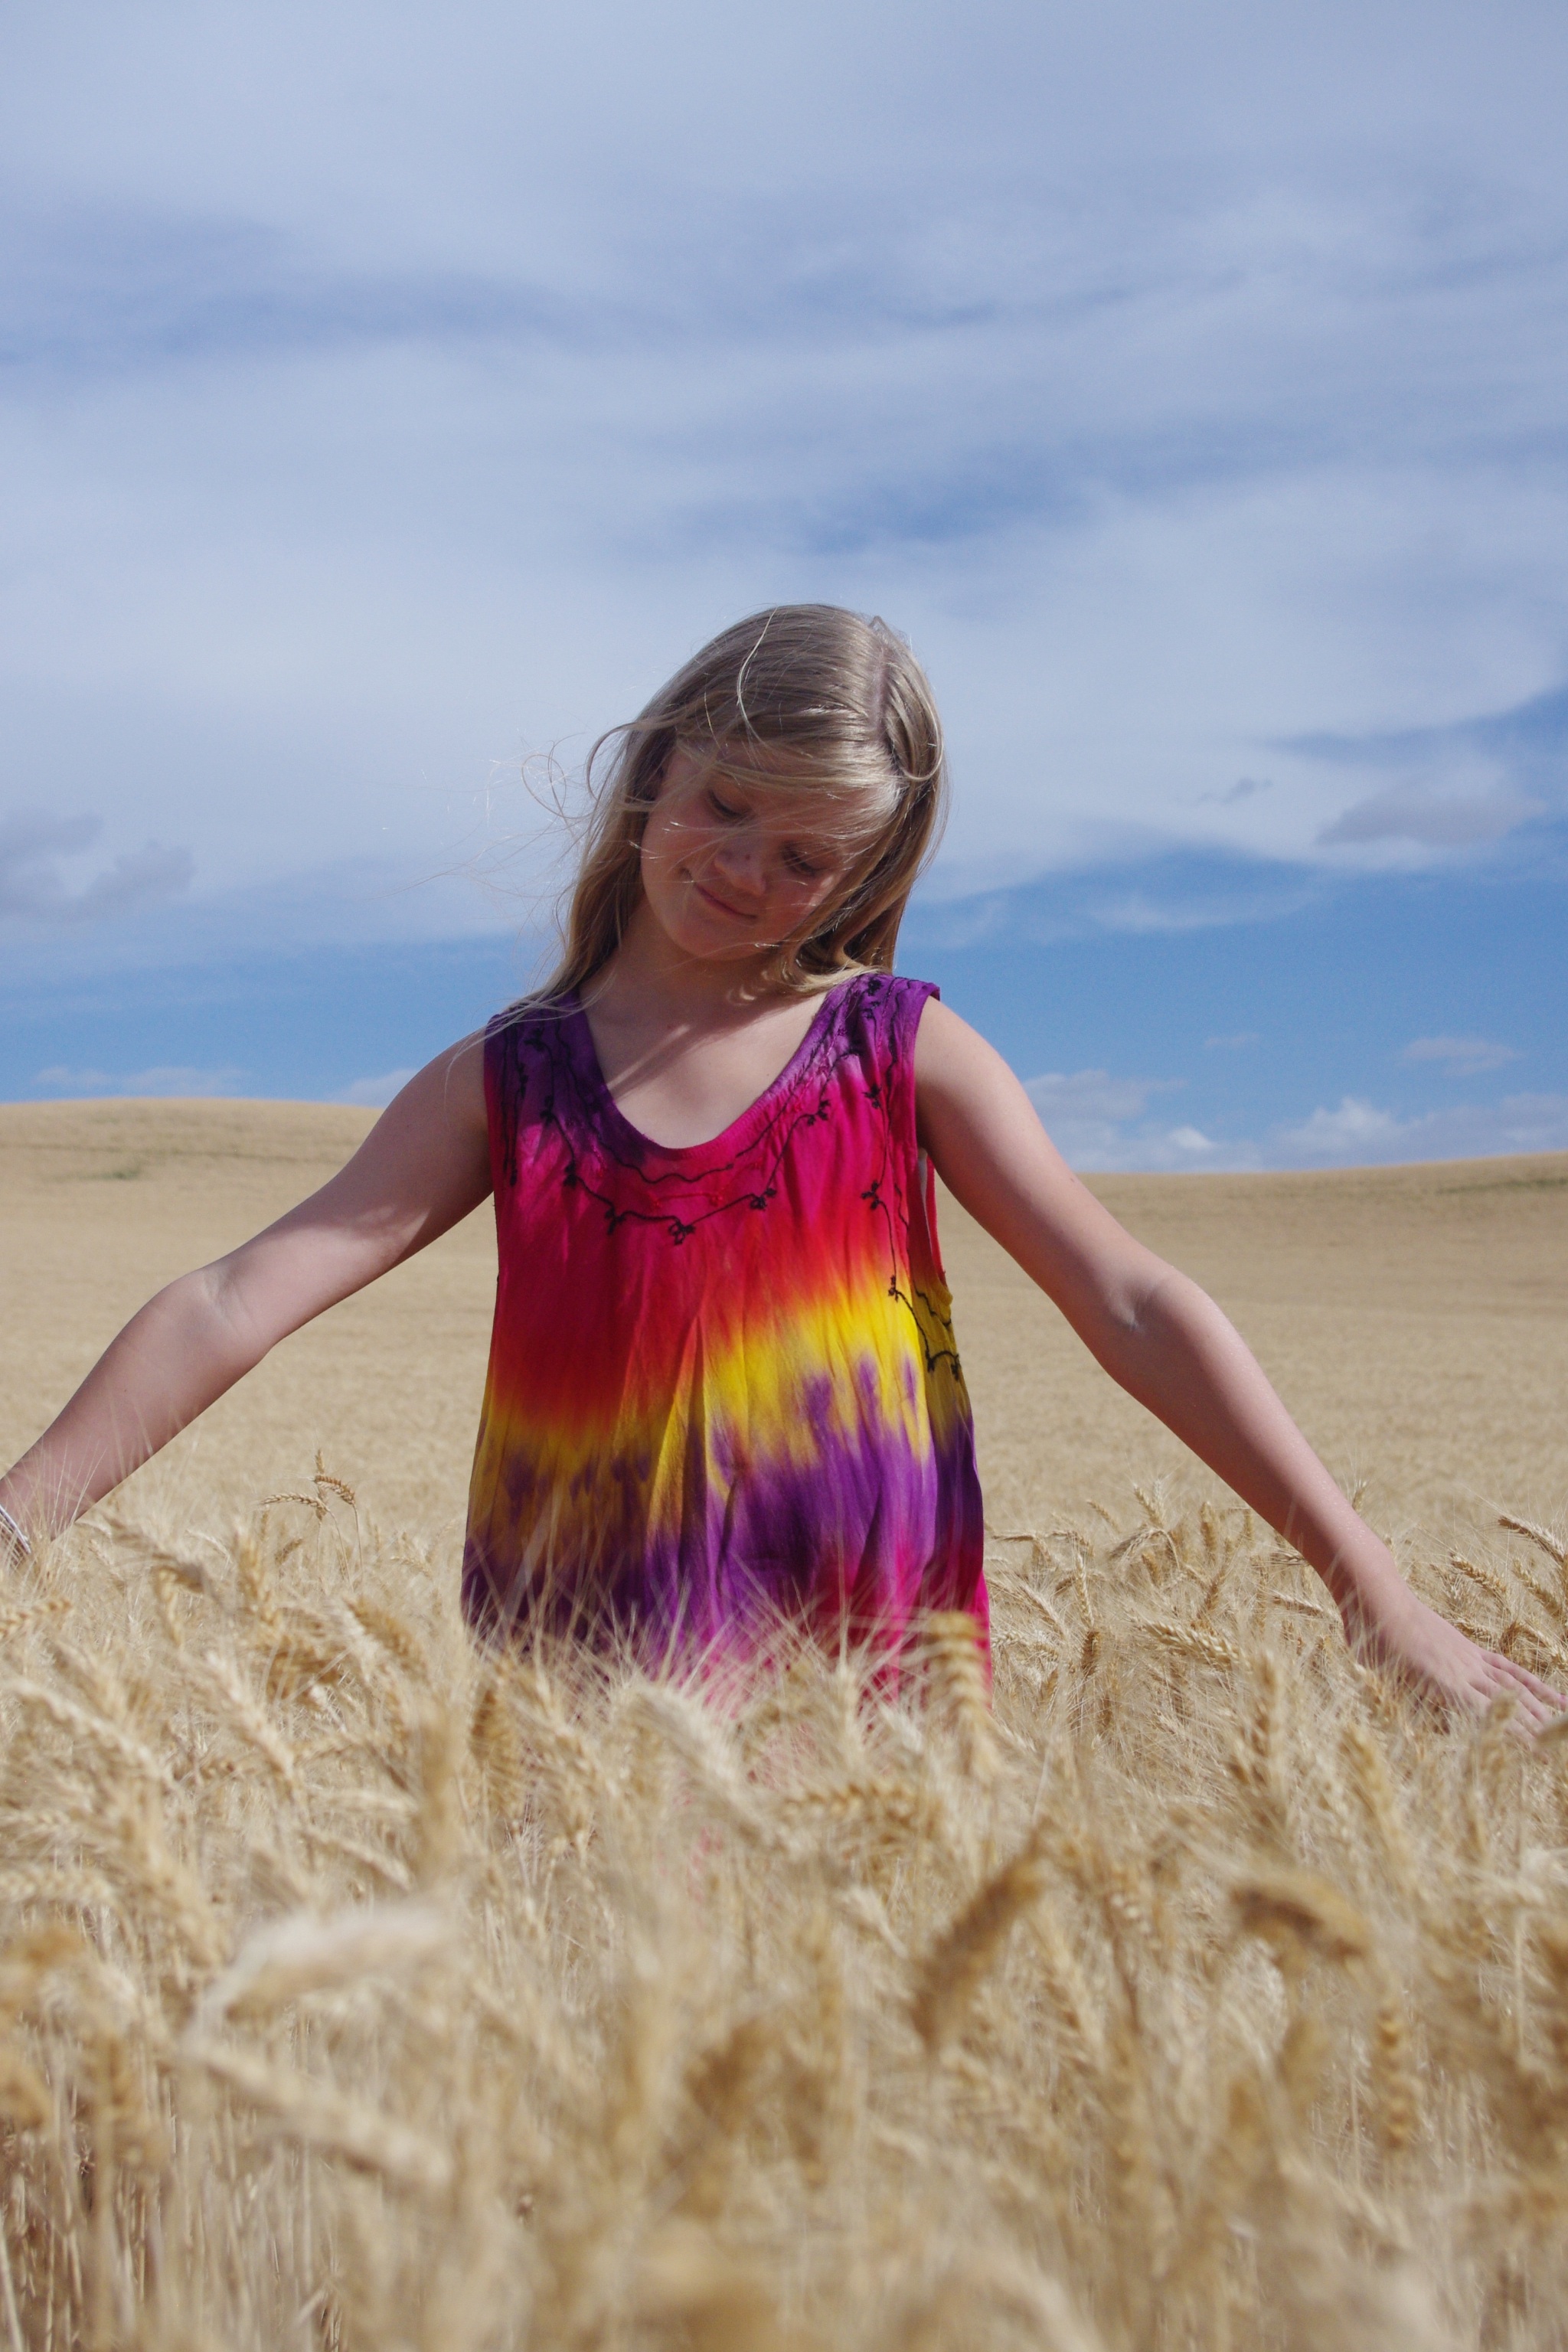
hand, beach, sea, coast, sand, person, sky, girl, woman, field, wheat, sunlight, vacation, model, spring, color, child, season, human body, fun, dress, happy, photograph, beauty, photo shoot